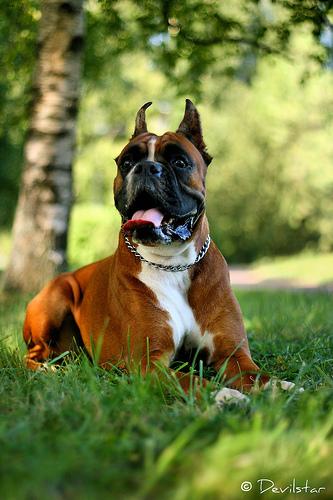
Breed: boxer